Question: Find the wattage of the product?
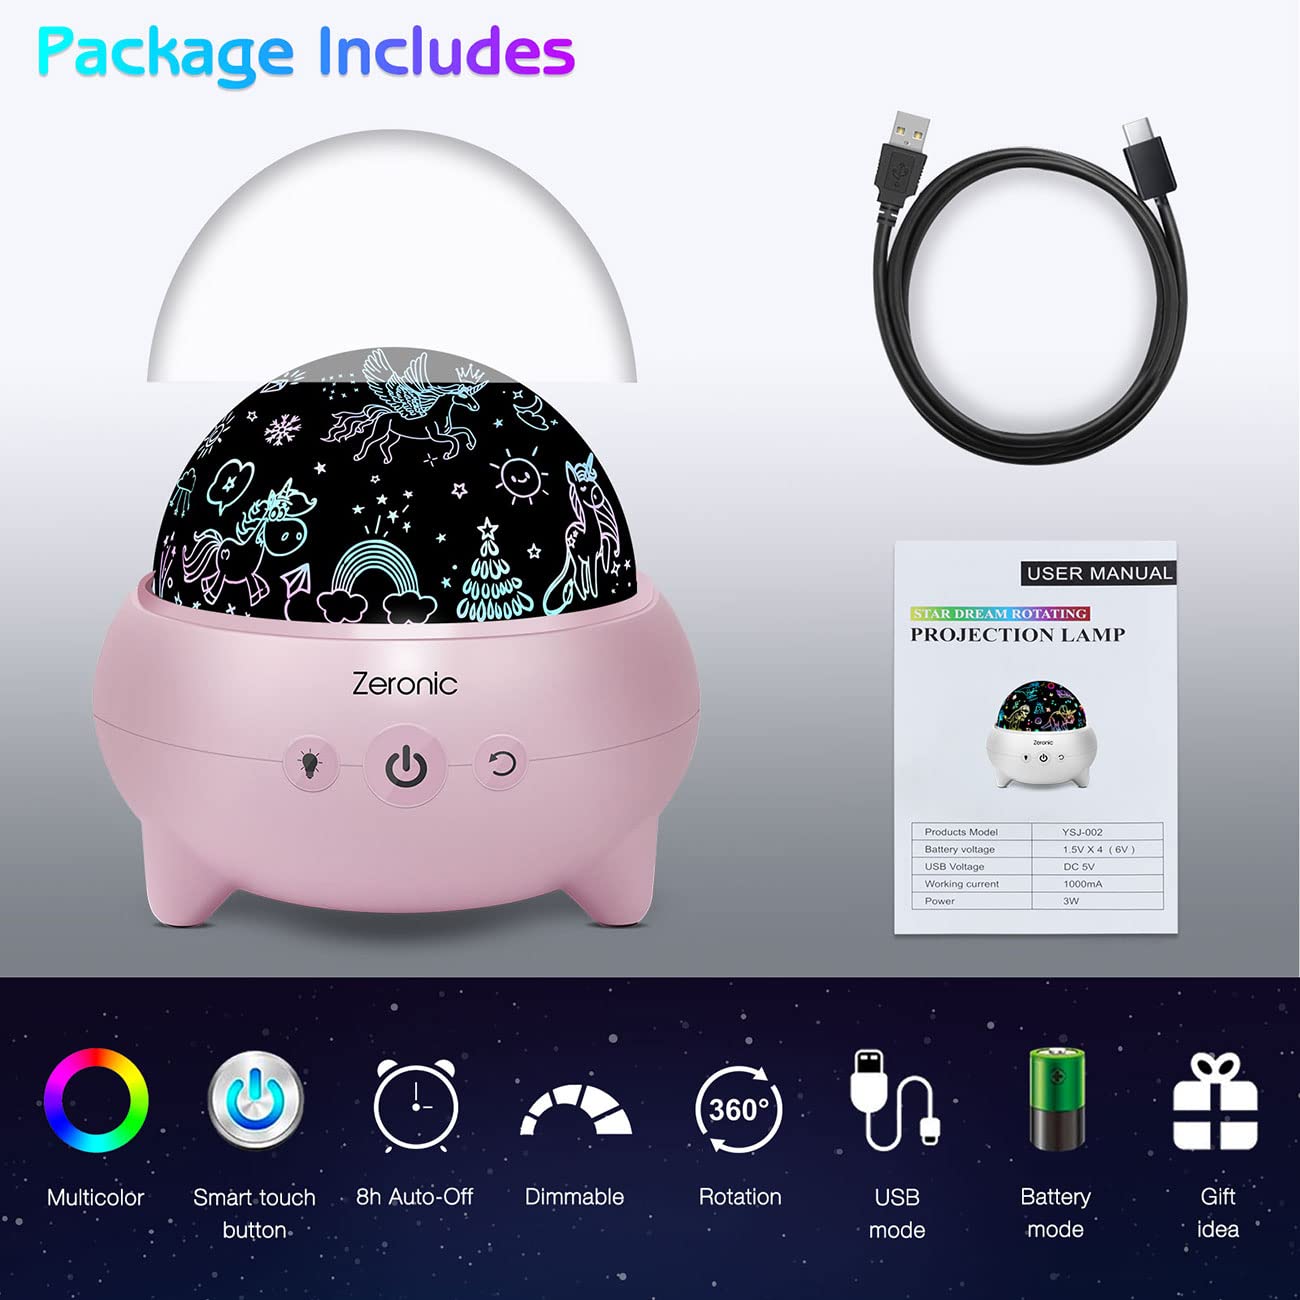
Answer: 3.0 watt